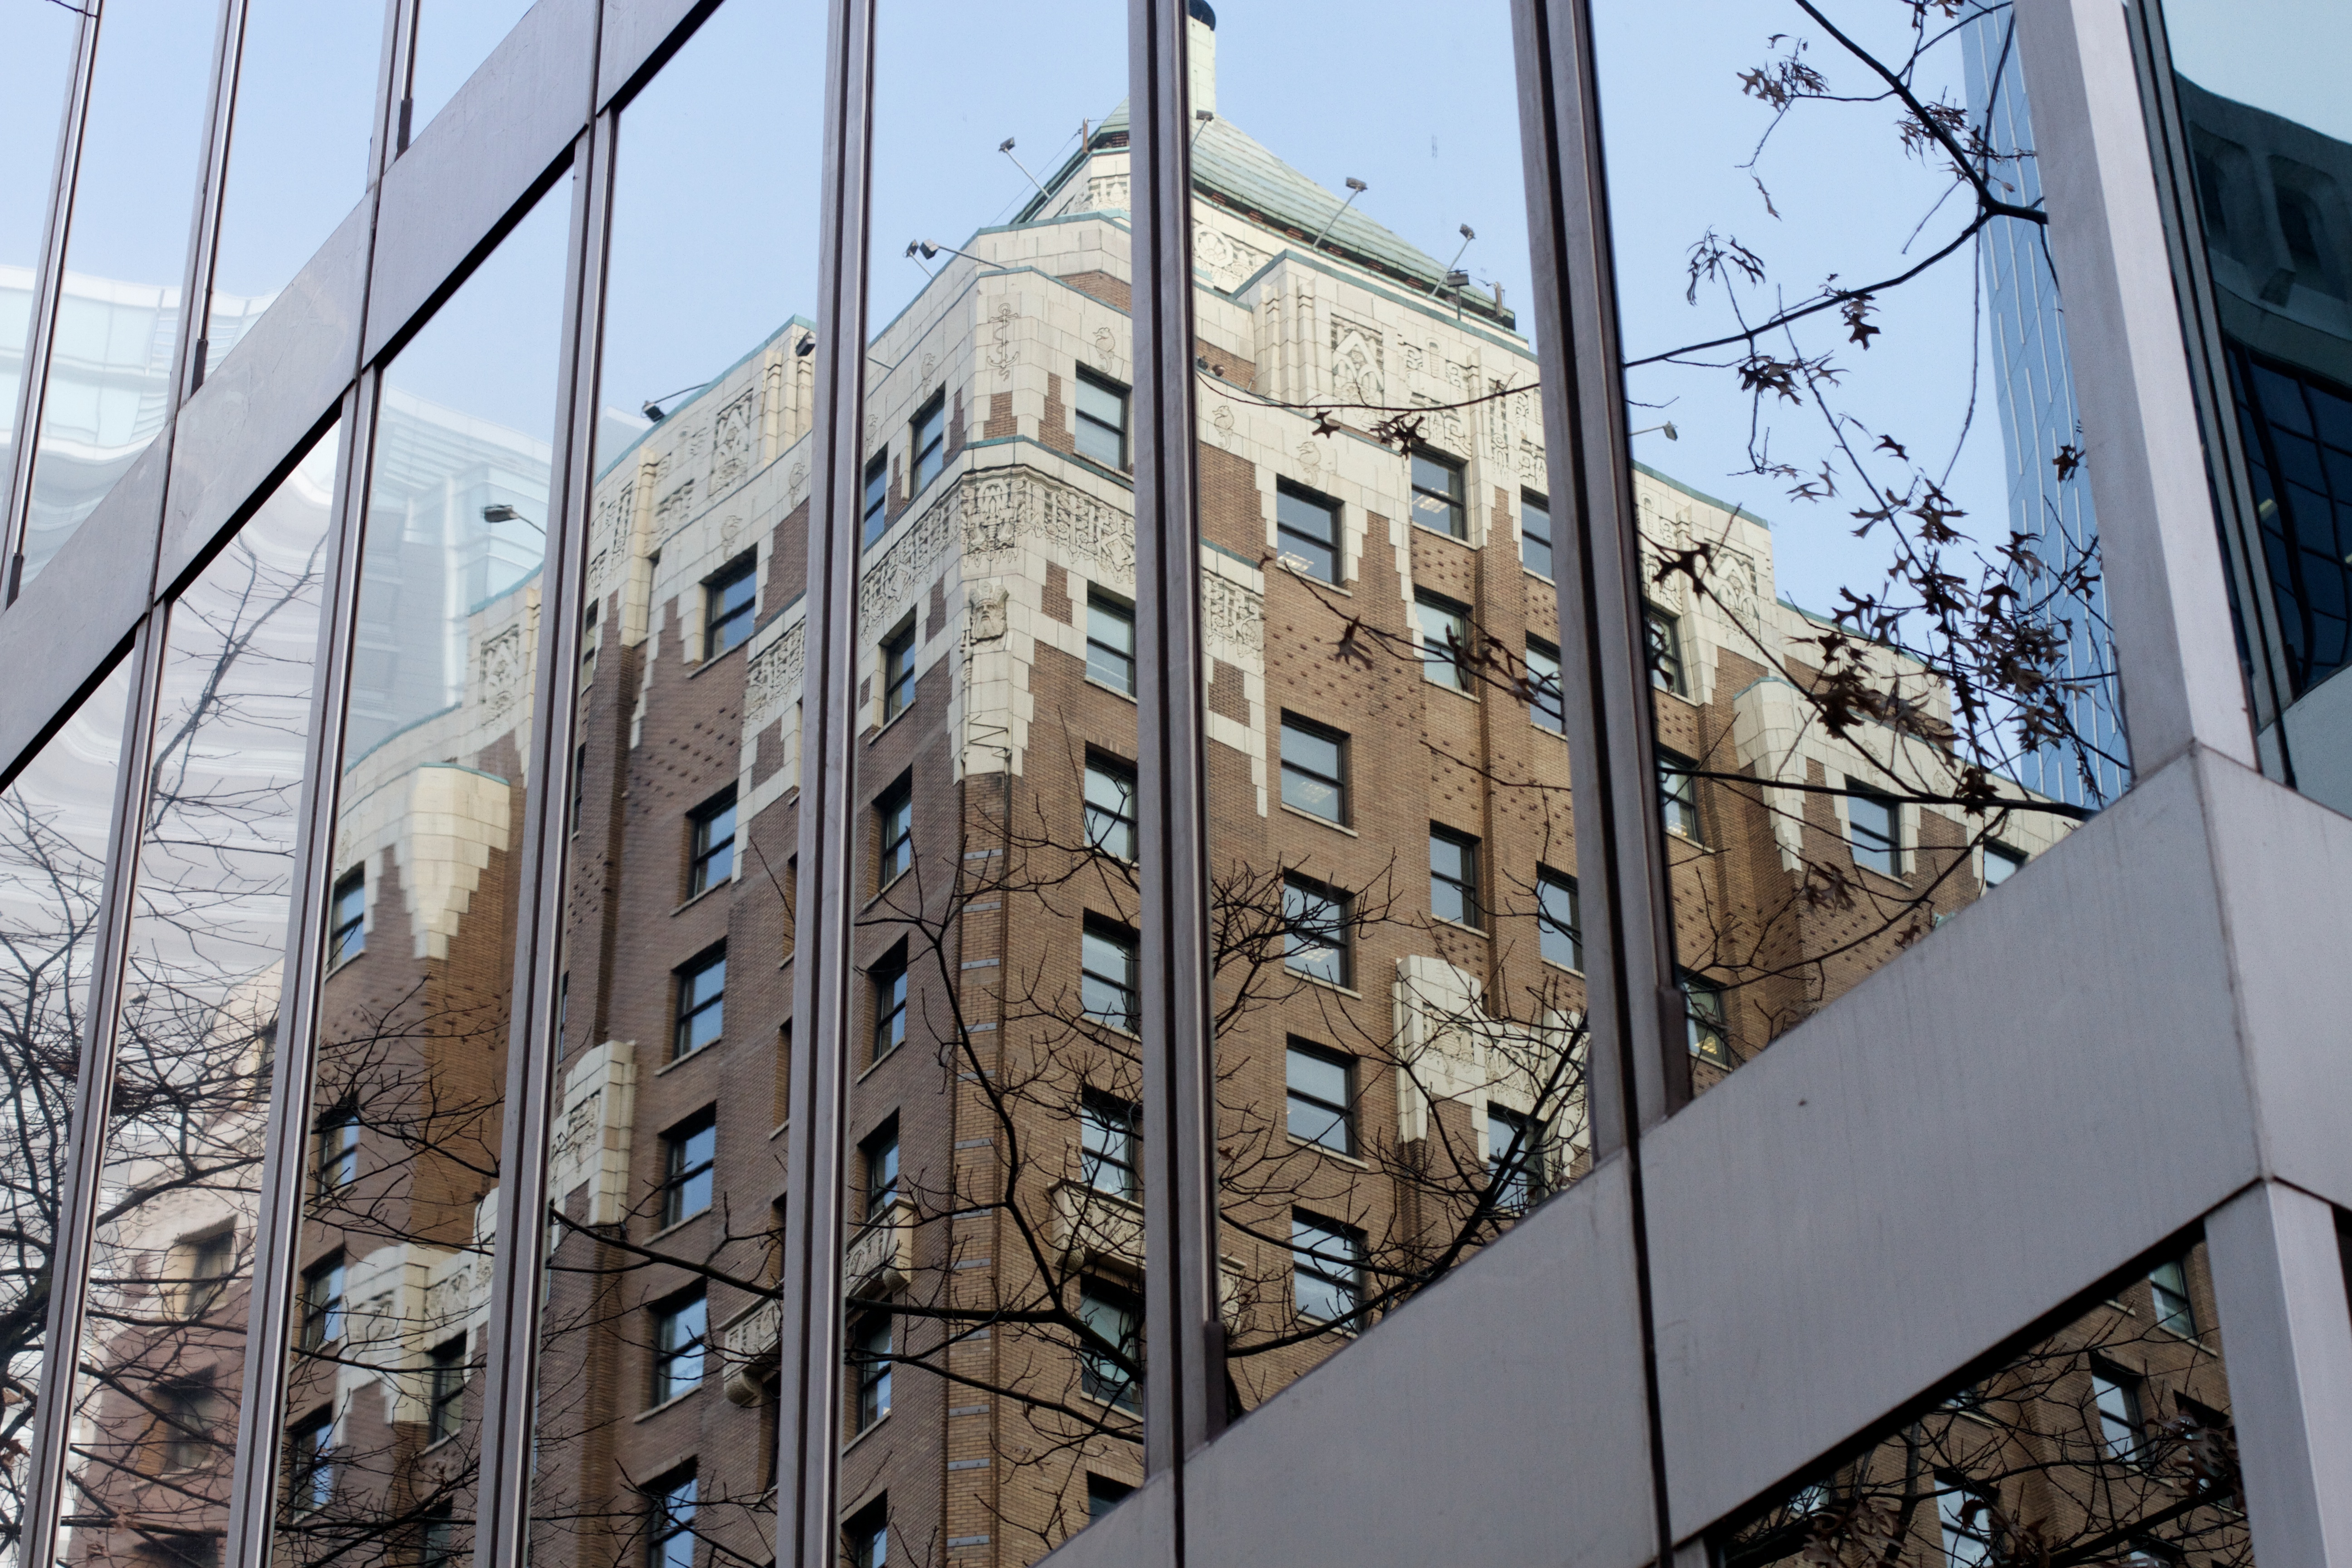
architecture, skyscraper, wall, downtown, facade, art, urban area